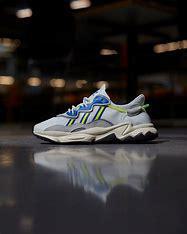
Brand: adidas
Model: originals Adidas Originals Ozweego